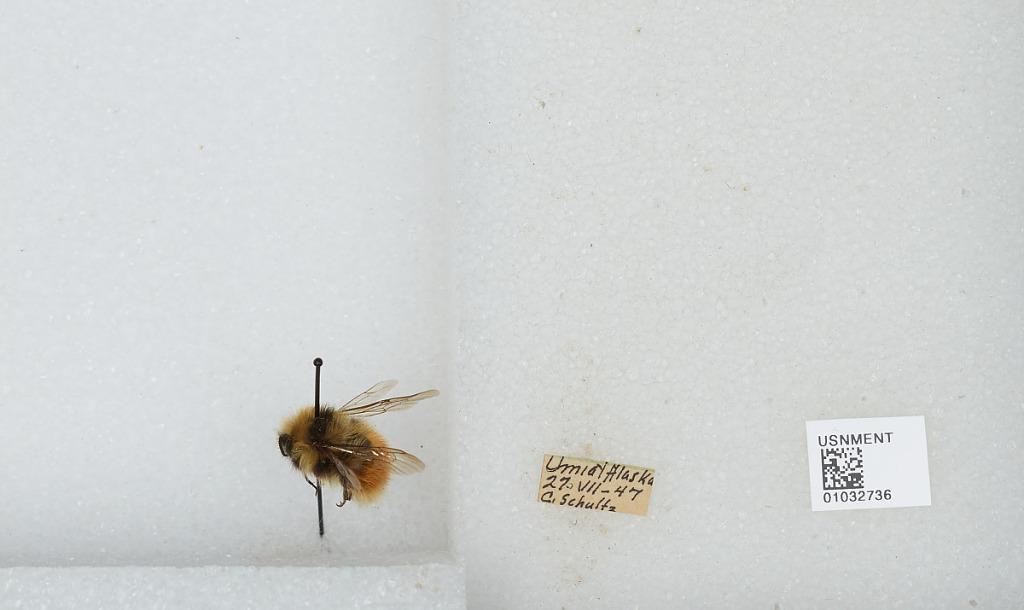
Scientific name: Bombus (Pyrobombus) sylvicola Kirby
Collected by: C. Schultz
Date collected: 1947-7-27
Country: United States
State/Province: Alaska
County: North Slope
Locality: Umiat
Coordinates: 69.3669, -152.144